QR code

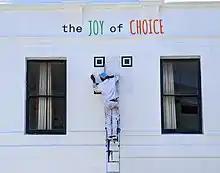
QR codes can be displayed on buildings, such as this one being painted in Cape Town.

During June 2011, 14 million American mobile users scanned a QR code or a barcode. Some 58% of those users scanned a QR or barcode from their homes, while 39% scanned from retail stores; 53% of the 14 million users were men between the ages of 18 and 34.